Francis Eginton

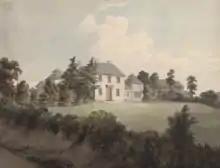
"View of Mr Egginton's House near Soho Birmingham (1775, artist unknown)"

Eginton was a partner with Boulton in the production of "mechanical paintings" or "polygraphs" The idea for these was in all probability taken by Boulton from a process modified by Robert Laurie (1755?-1836) from Jean-Baptiste Le Prince's 'aquatint' engravings. Eginton perfected the method and applied it to the production of coloured copies of paintings. More plates than one were required for each picture, and after leaving the printing-press Eginton finished them by hand. They were copied from the works of Philip James de Loutherbourg, Angelica Kauffman and other artists, and varied in price from £1. 10s. to £21. The largest were 40 inches by 50. They were sometimes mistaken for original paintings, although these old "polygraphs" were in fact nearly identical to the varnished coloured oleographs which later became prevalent, the main difference being that the latter were printed lithographically.